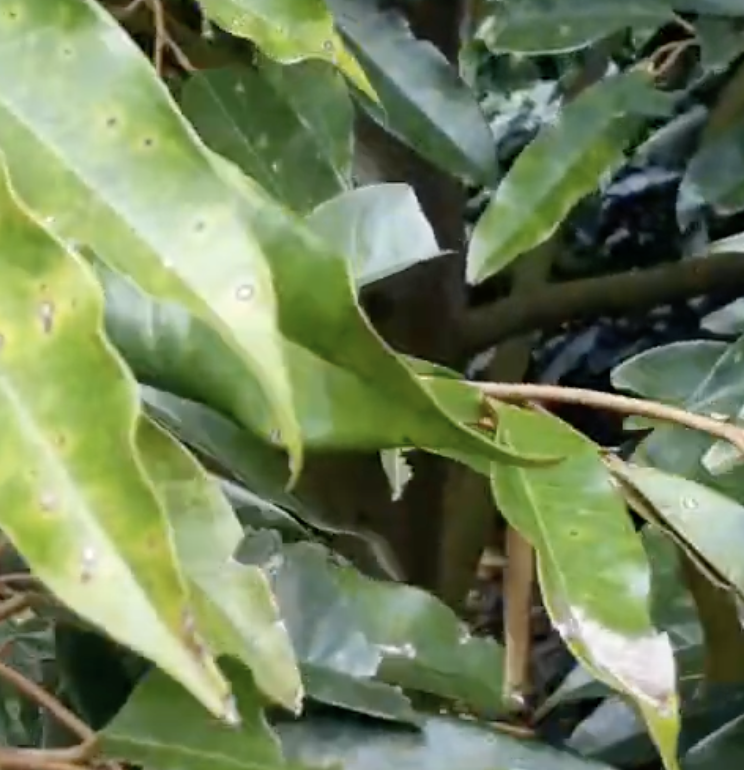
Label: canker_disease